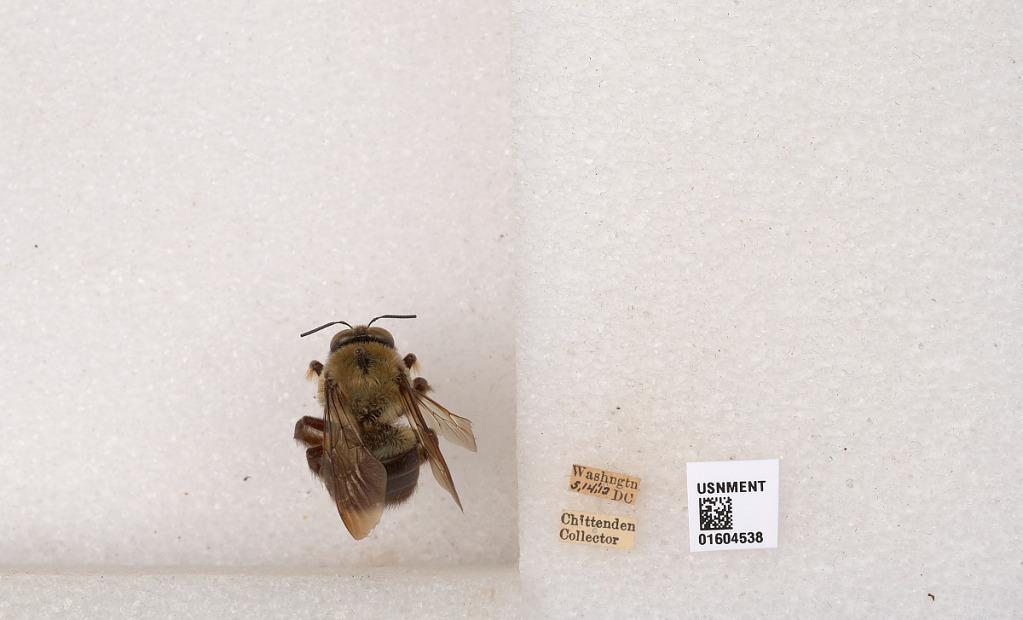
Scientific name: Xylocopa (Xylocopoides) virginica virginica (Linnaeus)
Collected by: Chittenden
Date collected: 1912-5-14
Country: United States
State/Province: Washington, D.C.
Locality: Washington, D. C.